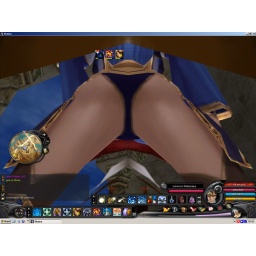
Shamania on horse - stuck in wall